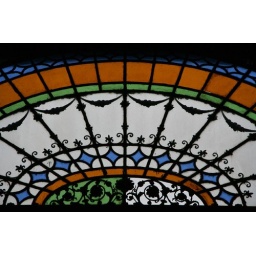
Close up of the stained glass in the market